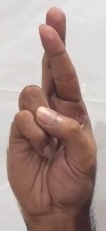
ASL sign: R